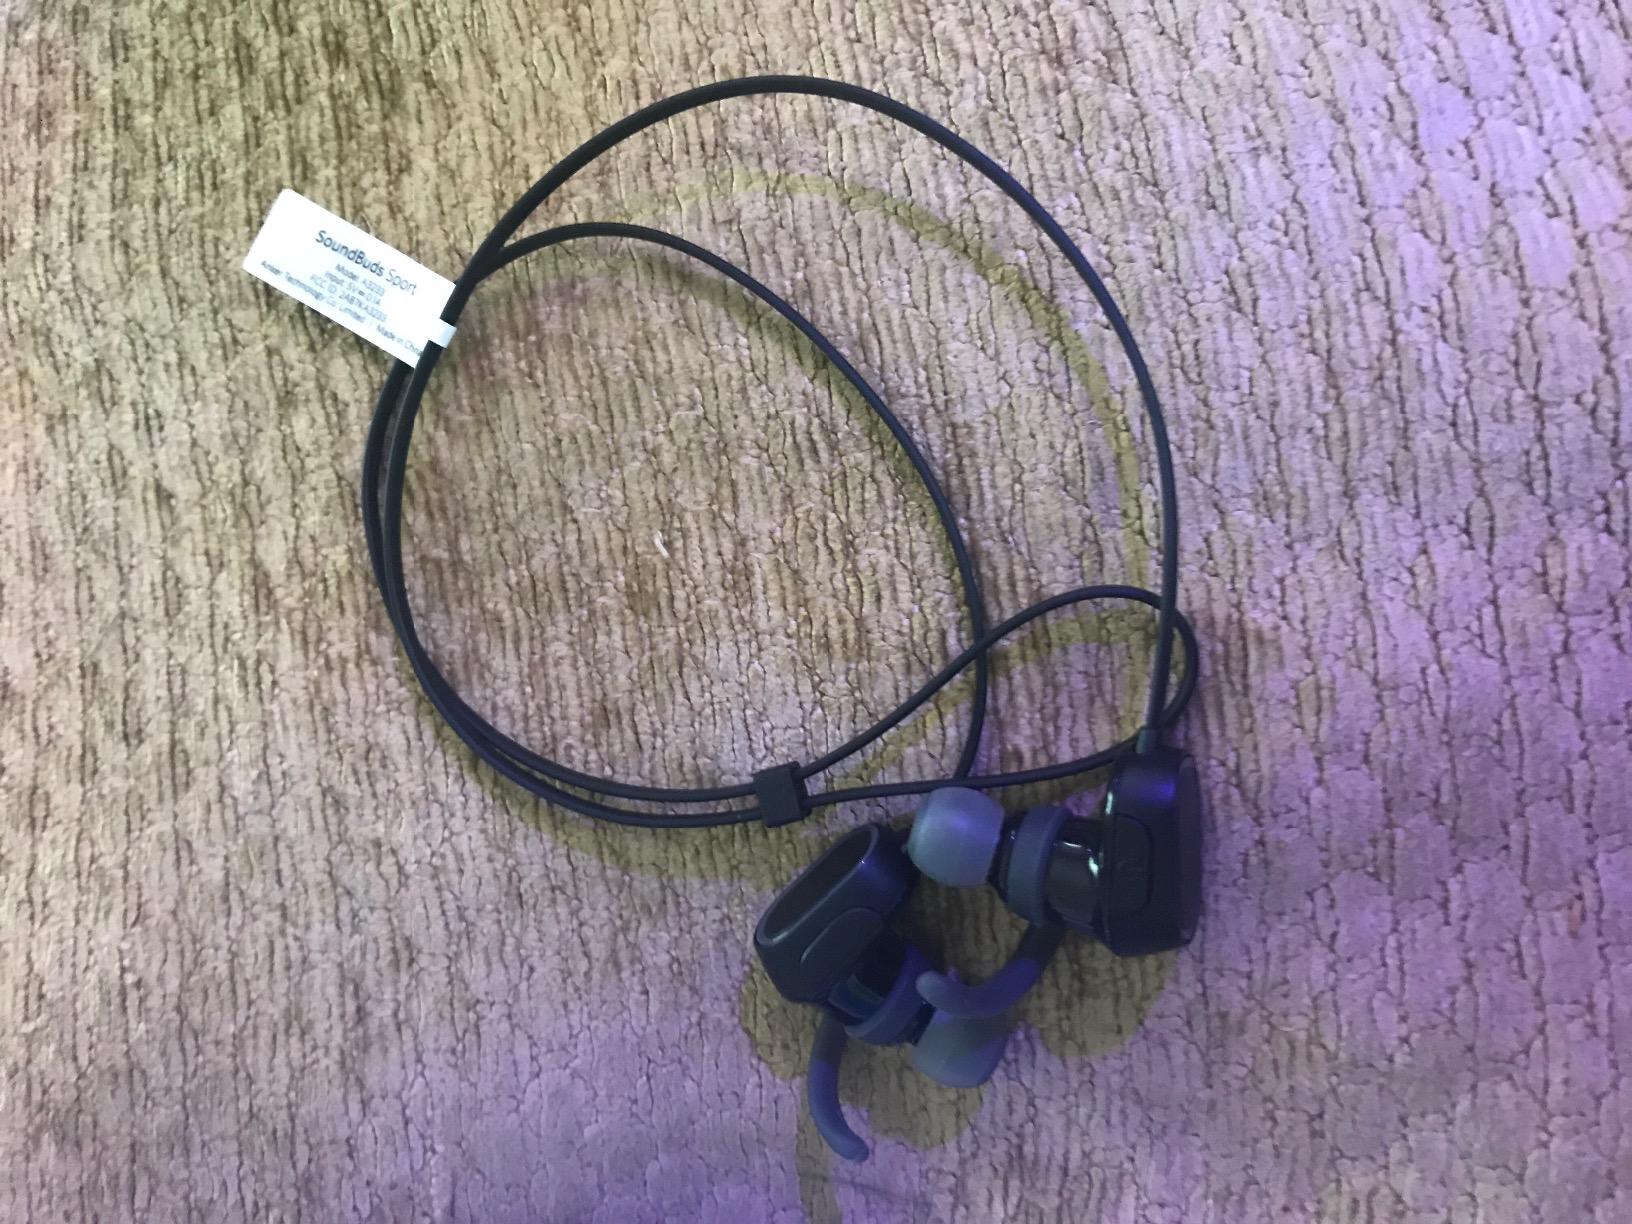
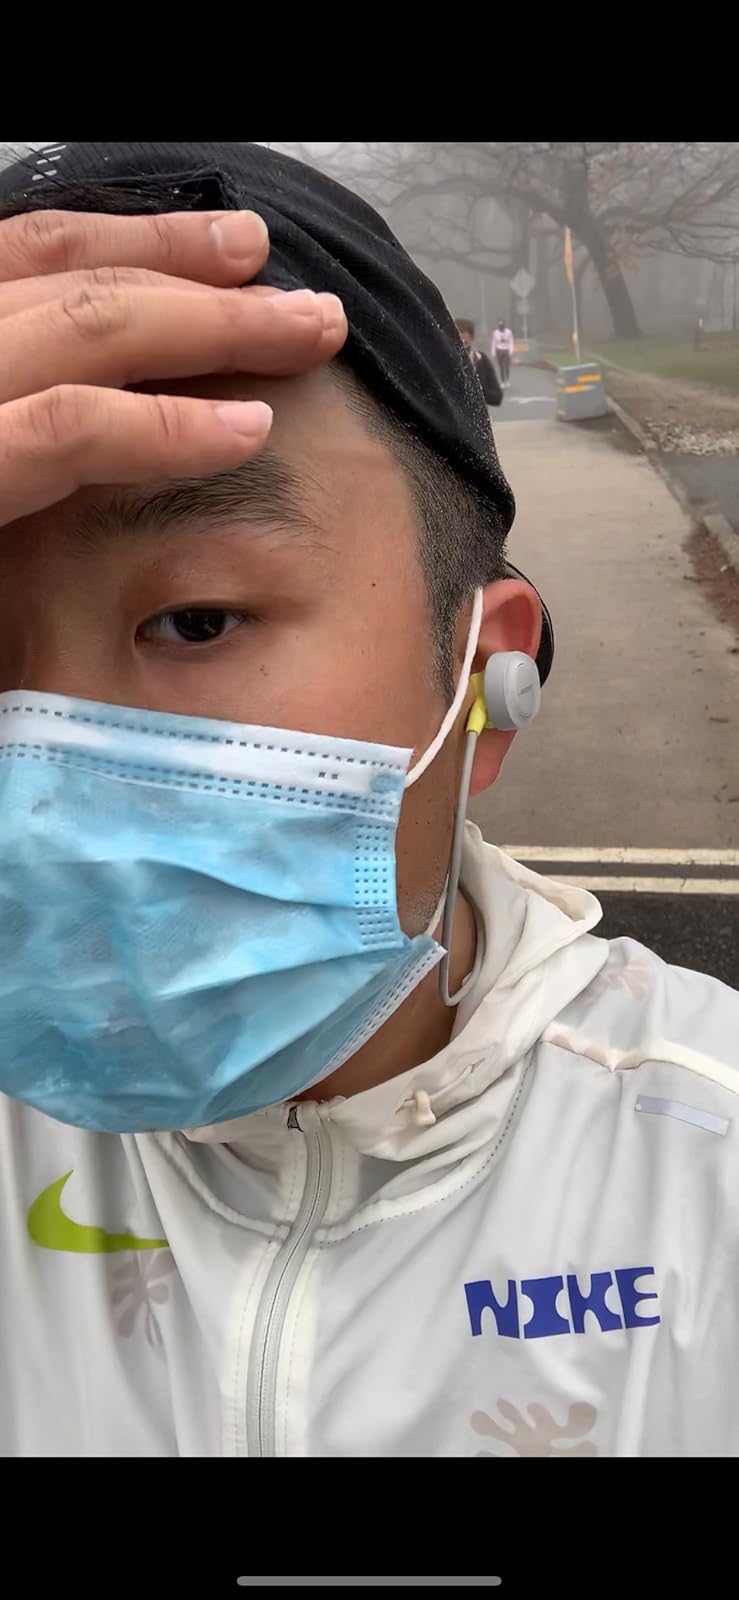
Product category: headphones
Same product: no